Naturism

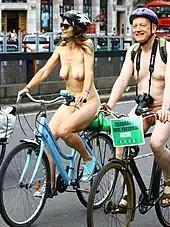
World Naked Bike Ride in London, 2016

In Finnish culture, nudism is considered to be a relatively normal way to live. It is not uncommon to see entire families spending time together naked. Families may be naked while bathing, in a sauna, swimming in a pool, or playing on a beach, and it is not unusual to see children playing naked in a family yard for example. Nudity as a whole is considered less taboo than in many other countries.